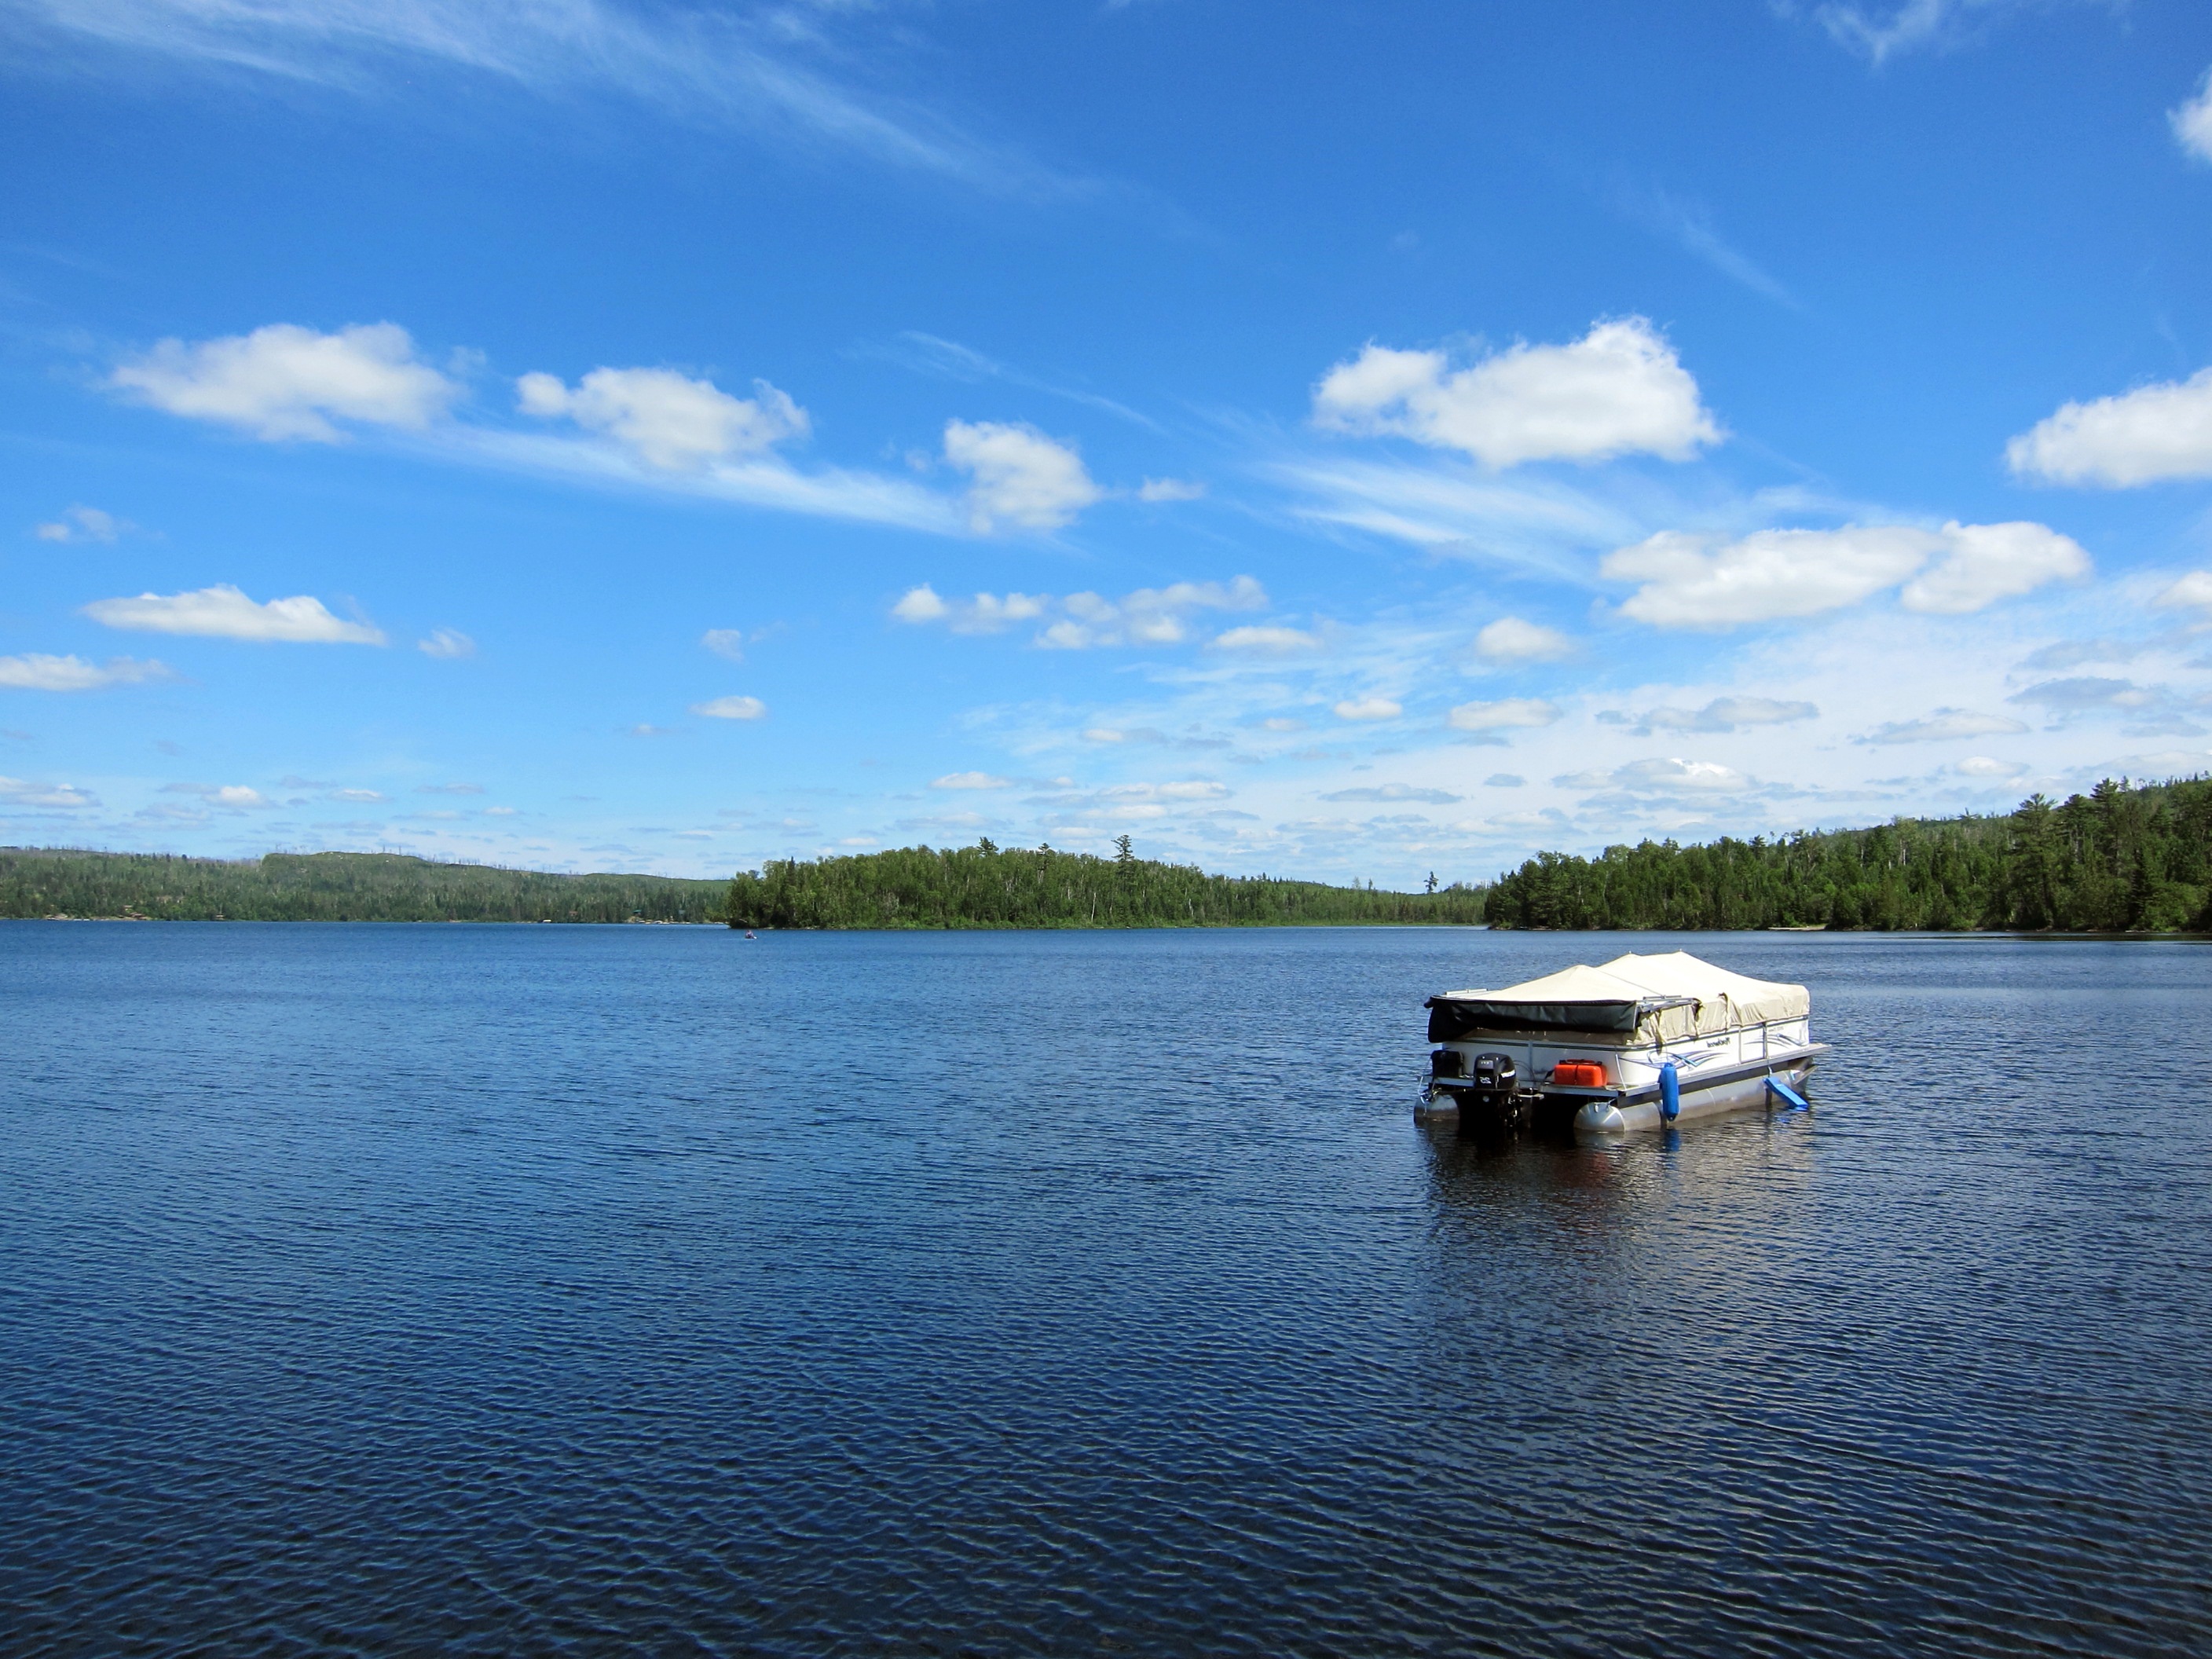
sea, water, horizon, cloud, sky, boat, shore, lake, river, summer, reflection, vehicle, bay, reservoir, body of water, pontoon, boating, boats, loch